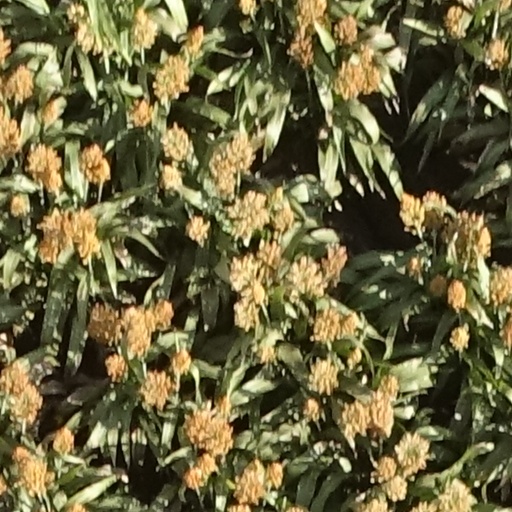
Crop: sorghum